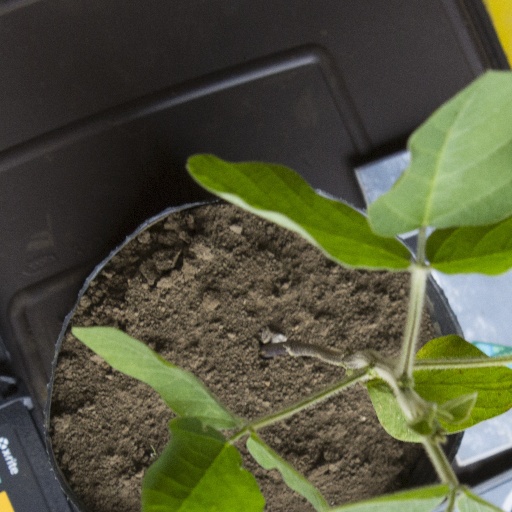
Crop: soybean